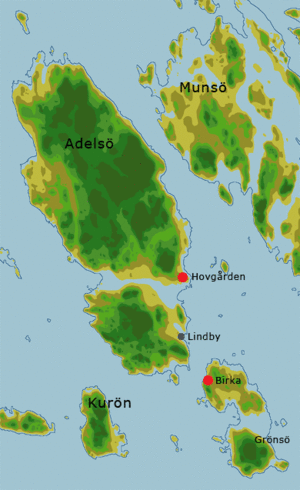
Carte topographique de l'archipel autour de Birka et Hovgården (Suède) tel qu'il devait apparaître à l'âge Viking, lorsque le niveau de la mer était 5 mètre au dessus du niveau actuel du lac Mälar. La ligne bleue indique lia ligne de côte actuelle, les lignes de niveau sont tous les 5 mètres.
Birka et Hovgården sont deux sites de Suède formant un ensemble archéologique de l'âge des Vikings inscrit au patrimoine mondial de l'UNESCO, situés respectivement sur les îles de Björkö et Adelsö sur le lac Mälar, à environ 30 km de Stockholm.
Hovgården est un site archéologique de Suède situé sur l'île d'Adelsö, dans le lac Mälar à l'ouest de Stockholm. Il est inscrit au patrimoine mondial de l'UNESCO avec le site archéologique viking de Birka, situé sur l'île voisine de Björkö.